Rémy Cabella

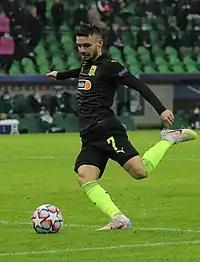
Cabella playing for FC Krasnodar in 2020

On 25 July 2019, Cabella joined Russian club FC Krasnodar for a fee of €12 million. He made his debut on 3 August in a 1–1 draw at FC Zenit St Peterburg, being substituted for Magomed-Shapi Suleymanov after 58 minutes. On 21 August 2019, in the first leg Champions League qualifier against Olympiacos, he suffered an ACL rupture.